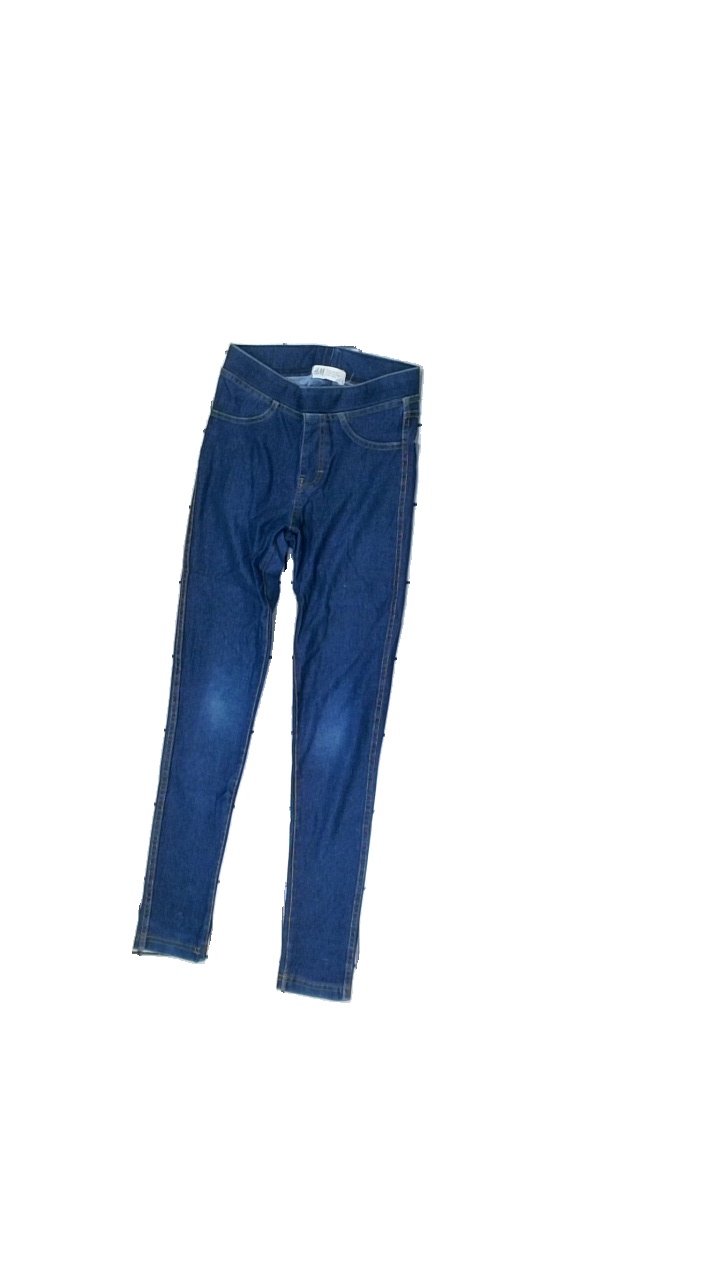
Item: Tights (Children)
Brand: H&m
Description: Blue leggings
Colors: Blue
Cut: Regular
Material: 80% Cotton 20% Polyester
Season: All
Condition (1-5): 5
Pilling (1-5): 5
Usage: Reuse
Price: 50-100